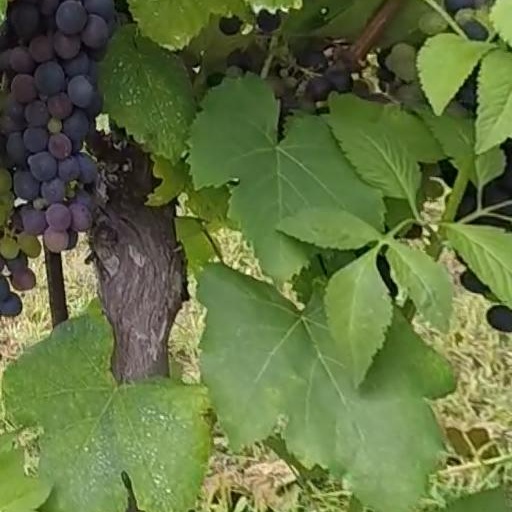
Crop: grape